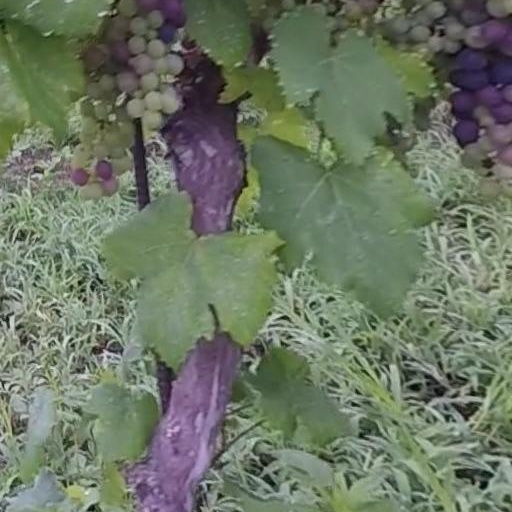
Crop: grape